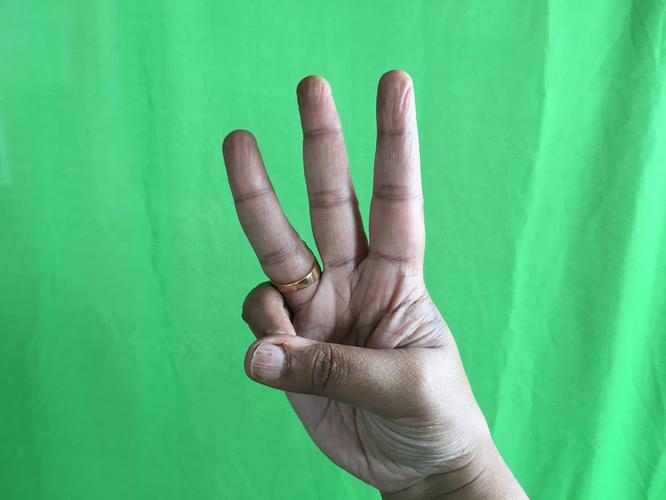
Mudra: Trishulam
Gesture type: single_hand